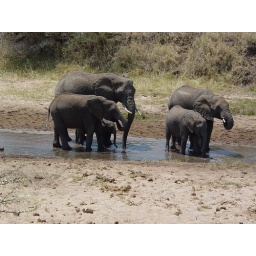
elephant family in river tarangire tanzania 2003 33